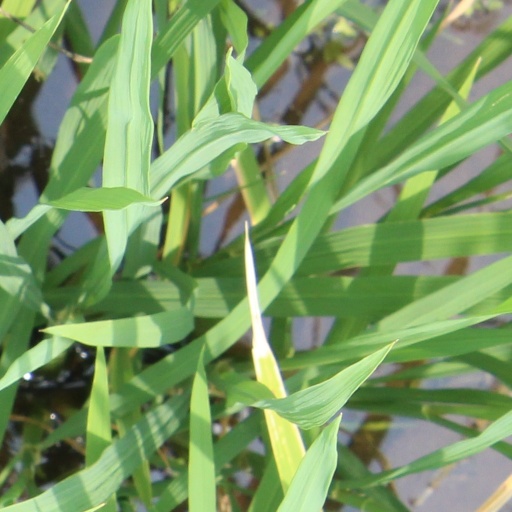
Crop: rice